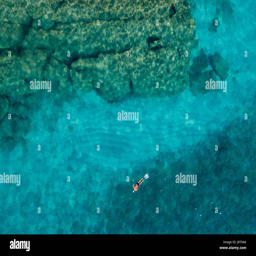
aerial view of rocks on the sea .